Henry Richard DeWitt

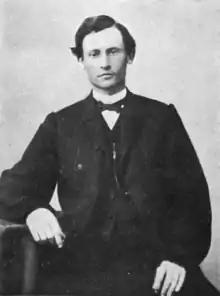
Henry DeWitt's father, the Reverend Richard DeWitt

DeWitt practiced law and served as the Deputy County Clerk in Ulster County, New York before running for elected office. Running as a member of the Republican Party, DeWitt was elected to the New York State Assembly for Ulster County's first district, defeating his Democratic Party opponent 4,937 votes to 4,680 votes. DeWitt was subsequently re-elected twice, serving in the assembly from 1914 to 1916. While an assemblyman, DeWitt was a member of the General Laws, Codes, Military Affairs, and Villages committees. After leaving office, DeWitt acted as the clerk for Ulster County's board of supervisors until 1921.